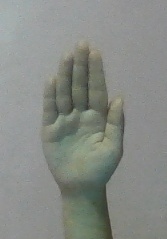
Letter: seen